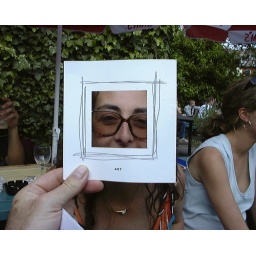
&amp;quot;that''s a casino wiv a car in the middle mate&amp;quot;